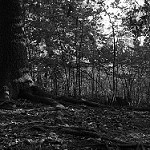
Label: B & W